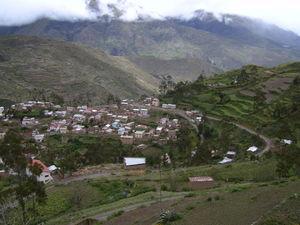
La province de Bautista Saavedra est l'une des 20 provinces du département de La Paz, en Bolivie. Son chef-lieu est Charazani.
Charazani, ou Villa Juan José Perez, est un village de Bolivie et le chef-lieu de la province de Bautista Saavedra, dans le département de La Paz. Elle est située à 172 km au sud-ouest de La Paz. Sa population s'élève à 501 habitants en 2001.